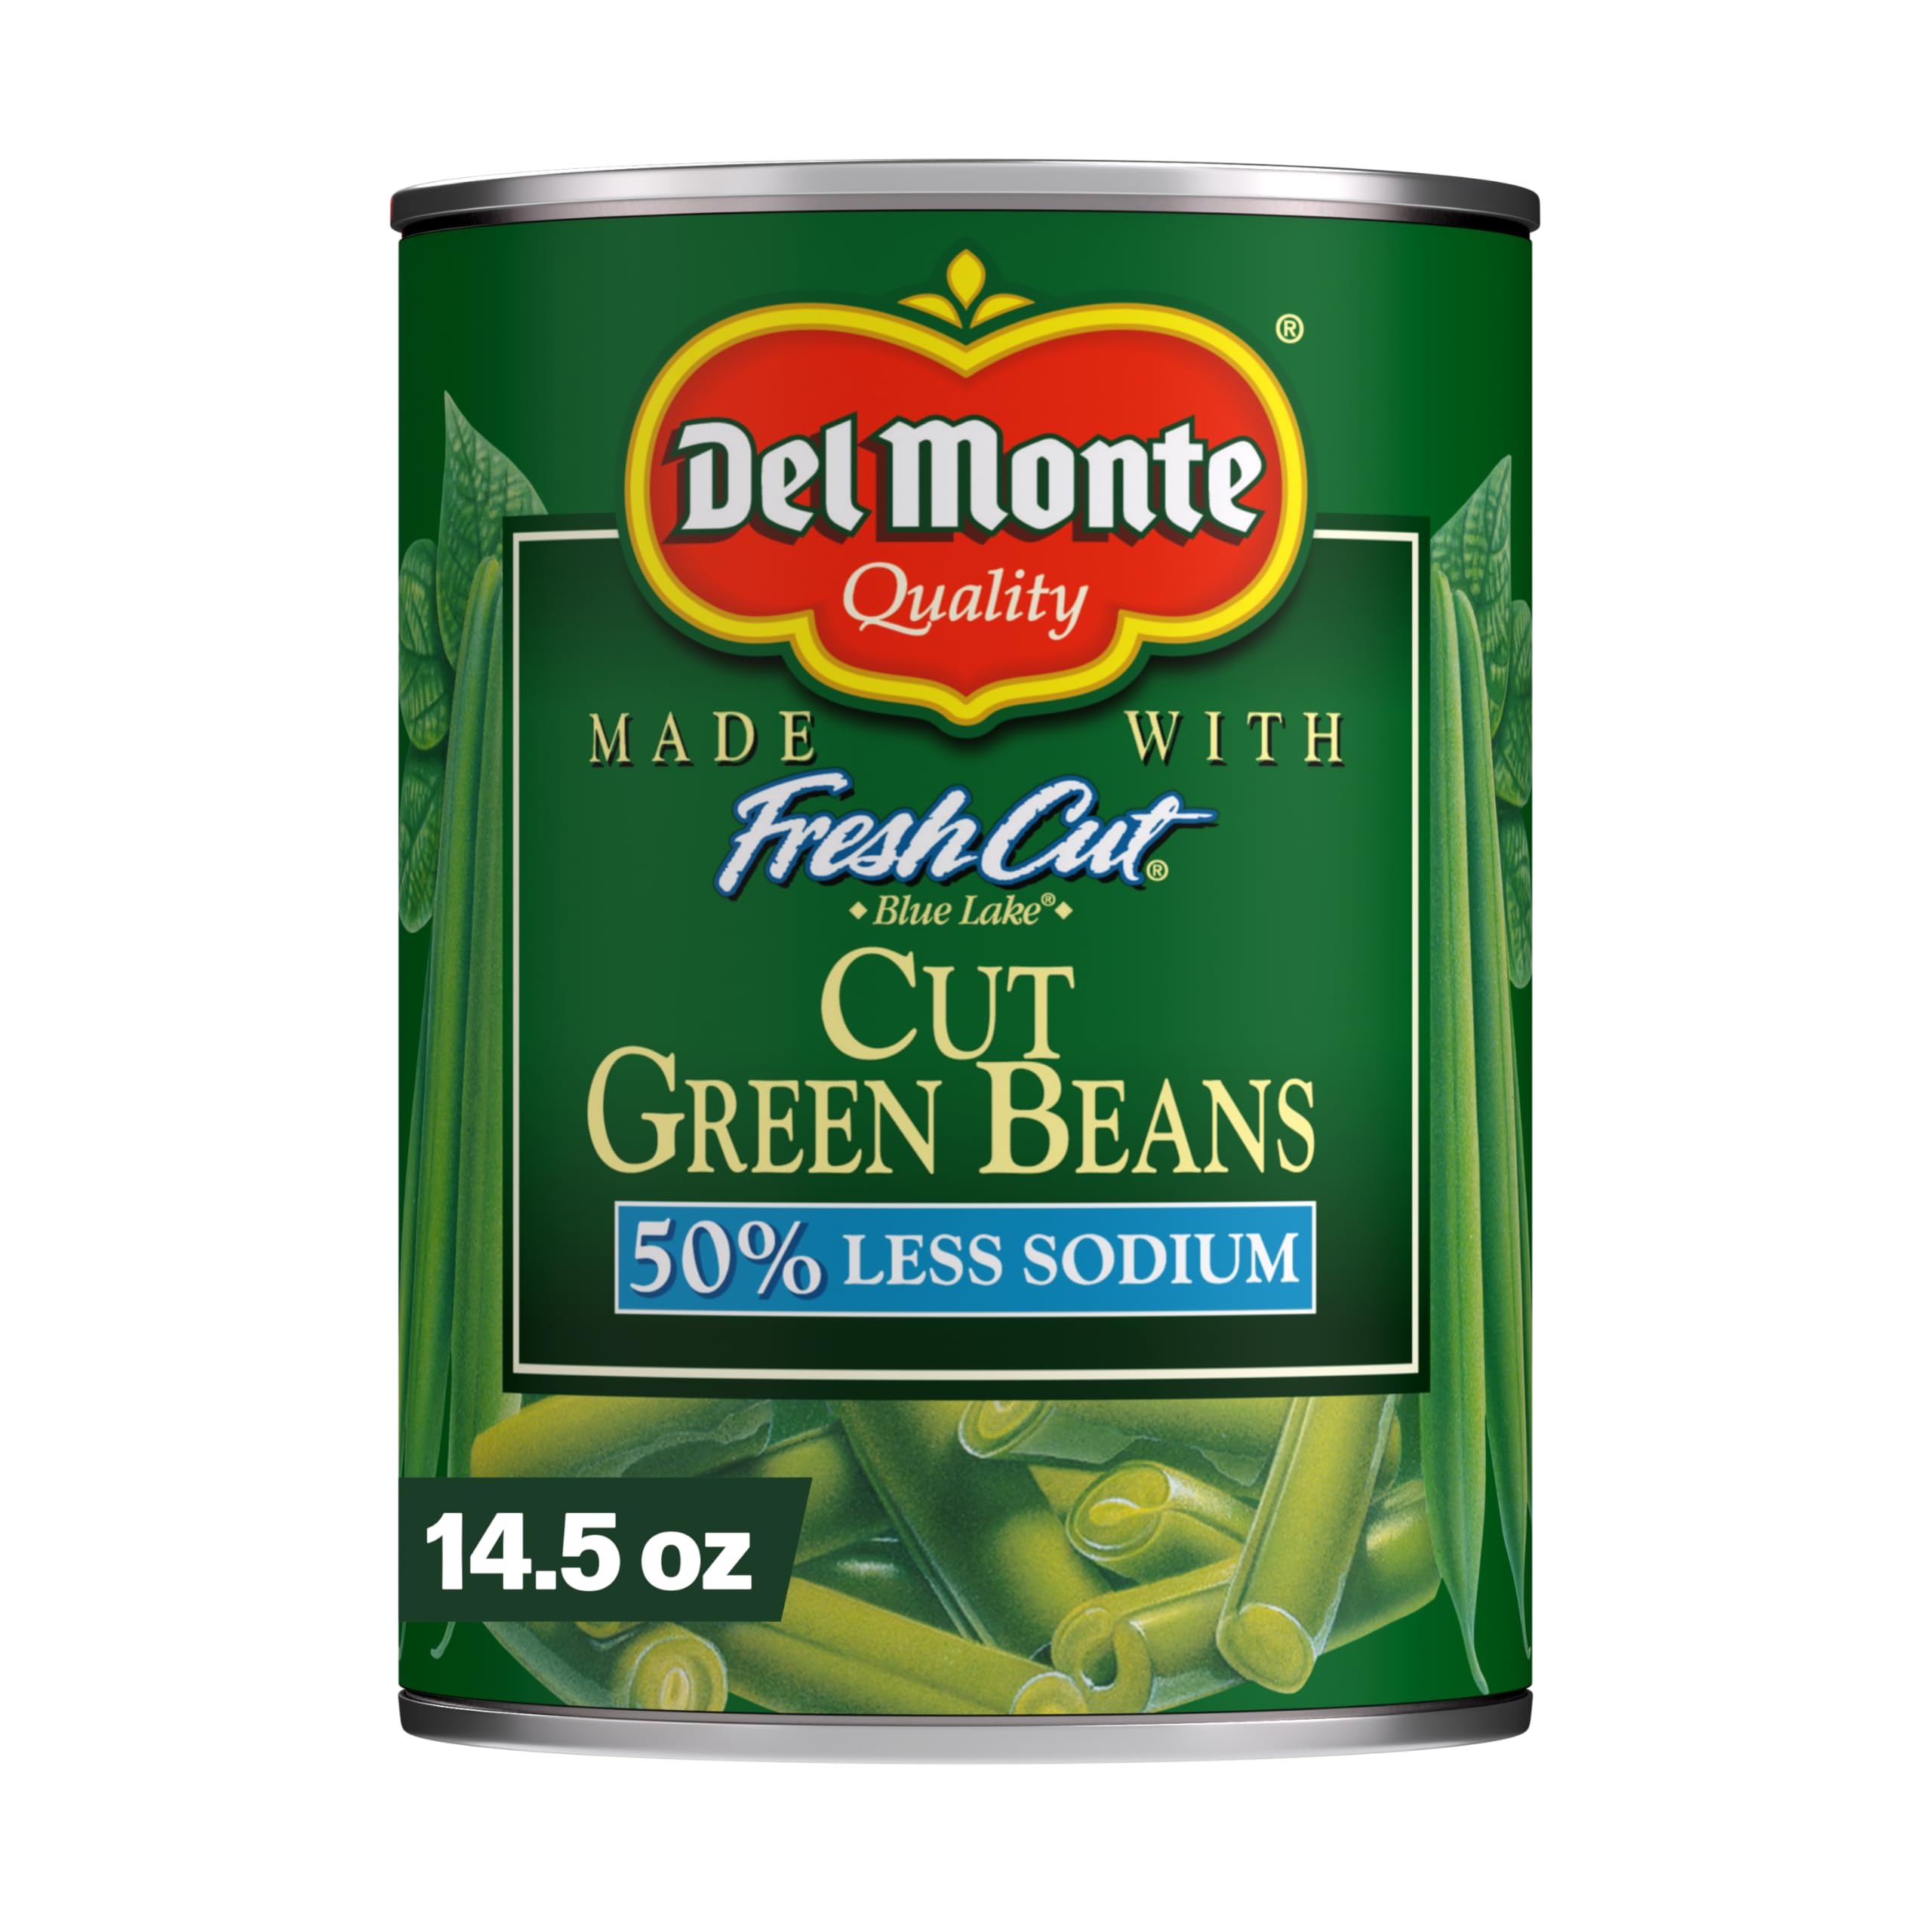
Item Name: Del Monte Canned Low Sodium Fresh Cut Green Beans, 14.5 Ounce
Bullet Point 1: Rich Flavor: Green beans are packed with a rich taste, working great as a stand-alone accompaniment or a delicious ingredient. You can mix it with pasta and other veggies or add seasonings for an extra flavor kick.
Bullet Point 2: Naturally Fresh: The beans are picked at the peak of freshness and packed within hours to lock in the crispness, flavor, and nutrition in every bite.
Bullet Point 3: No Preservatives: With no artificial flavors, non-GMO, 50% less sodium, and non-BPA, these are perfect for elevating any meal.
Bullet Point 4: Simple Ingredients: Filled with three simple, Natural Ingredients: green beans, water, and a dash of sea salt, they cook in minutes and will allow you to save time when preparing your next meal.
Value: 14.5
Unit: Ounce

Price: 1.59